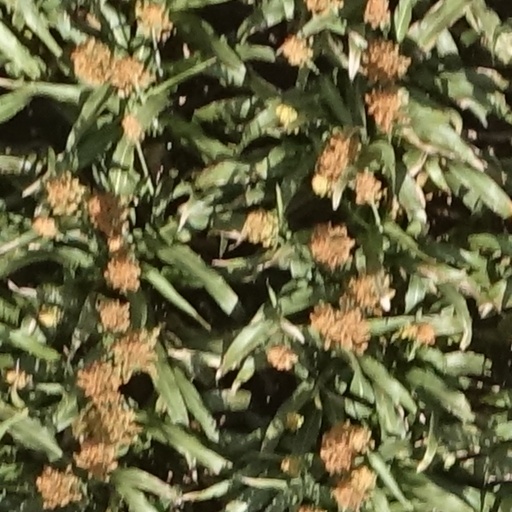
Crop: sorghum